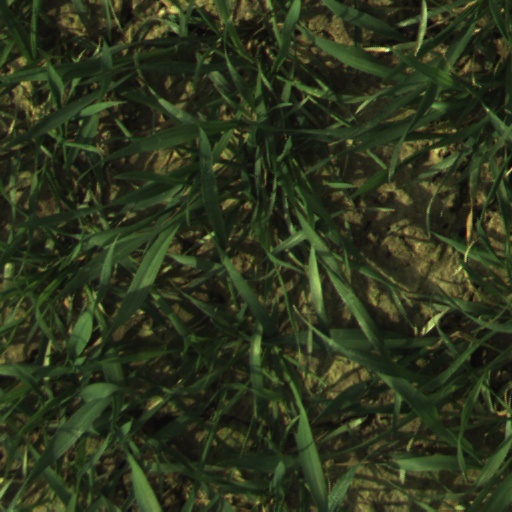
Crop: wheat